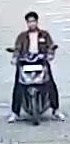
person-with-helmet: 0
person-without-helmet: 1